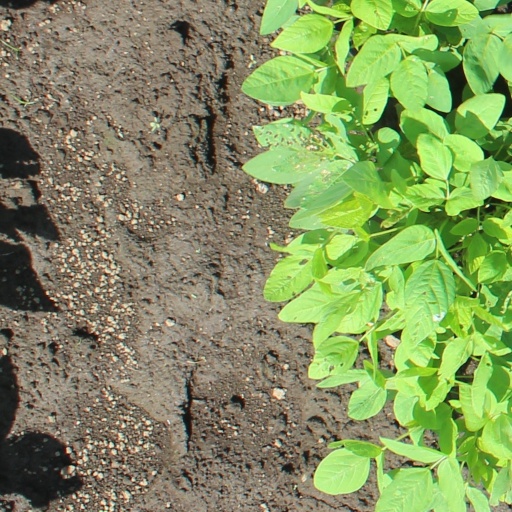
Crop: soybean